Irish Republican Brotherhood

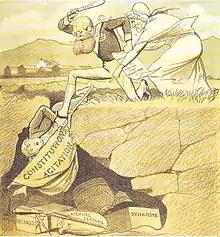
Supplement given with the Weekly Freeman of October 1883

Dublin Castle was the seat of government administration in Ireland and was appointed by the British cabinet and was accountable only to the cabinet, not to the House of Commons and not to the Irish people or their political representatives. Irish MPs could speak at Westminster in protest about the actions of the administration, but its privileges were unchallengeable as Irish representation in the House of Commons was only one sixth of the total and far too small.